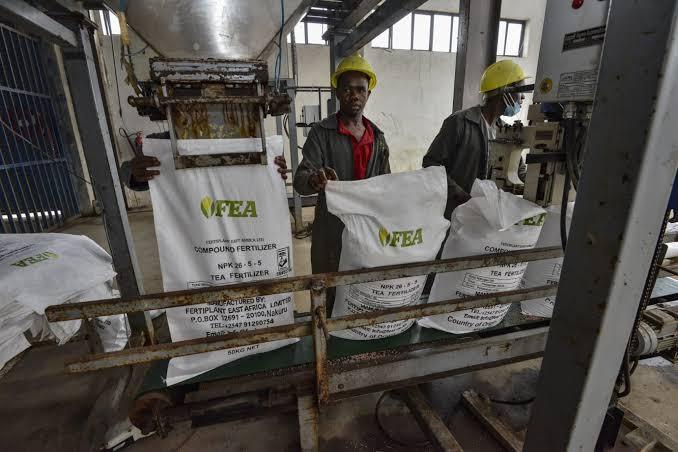
Wafanyakazi watatu walivaa sare maalumu wakiwa katika kiwanda cha kutengenezea pembejeo za kilimo aina ya mbolea wakifunga kwa mashine  mifuko meupe iliyona mbolea kwa ndani , ambazo zitaenda kutumika na wakulima mashambani.